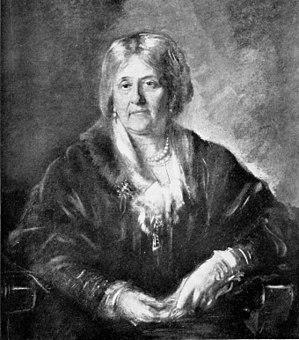
Josephine von Wertheimstein, née Gomperz le 19 novembre 1820 à Brünn et morte le 16 juillet 1894 à Vienne, est une salonnière autrichienne.